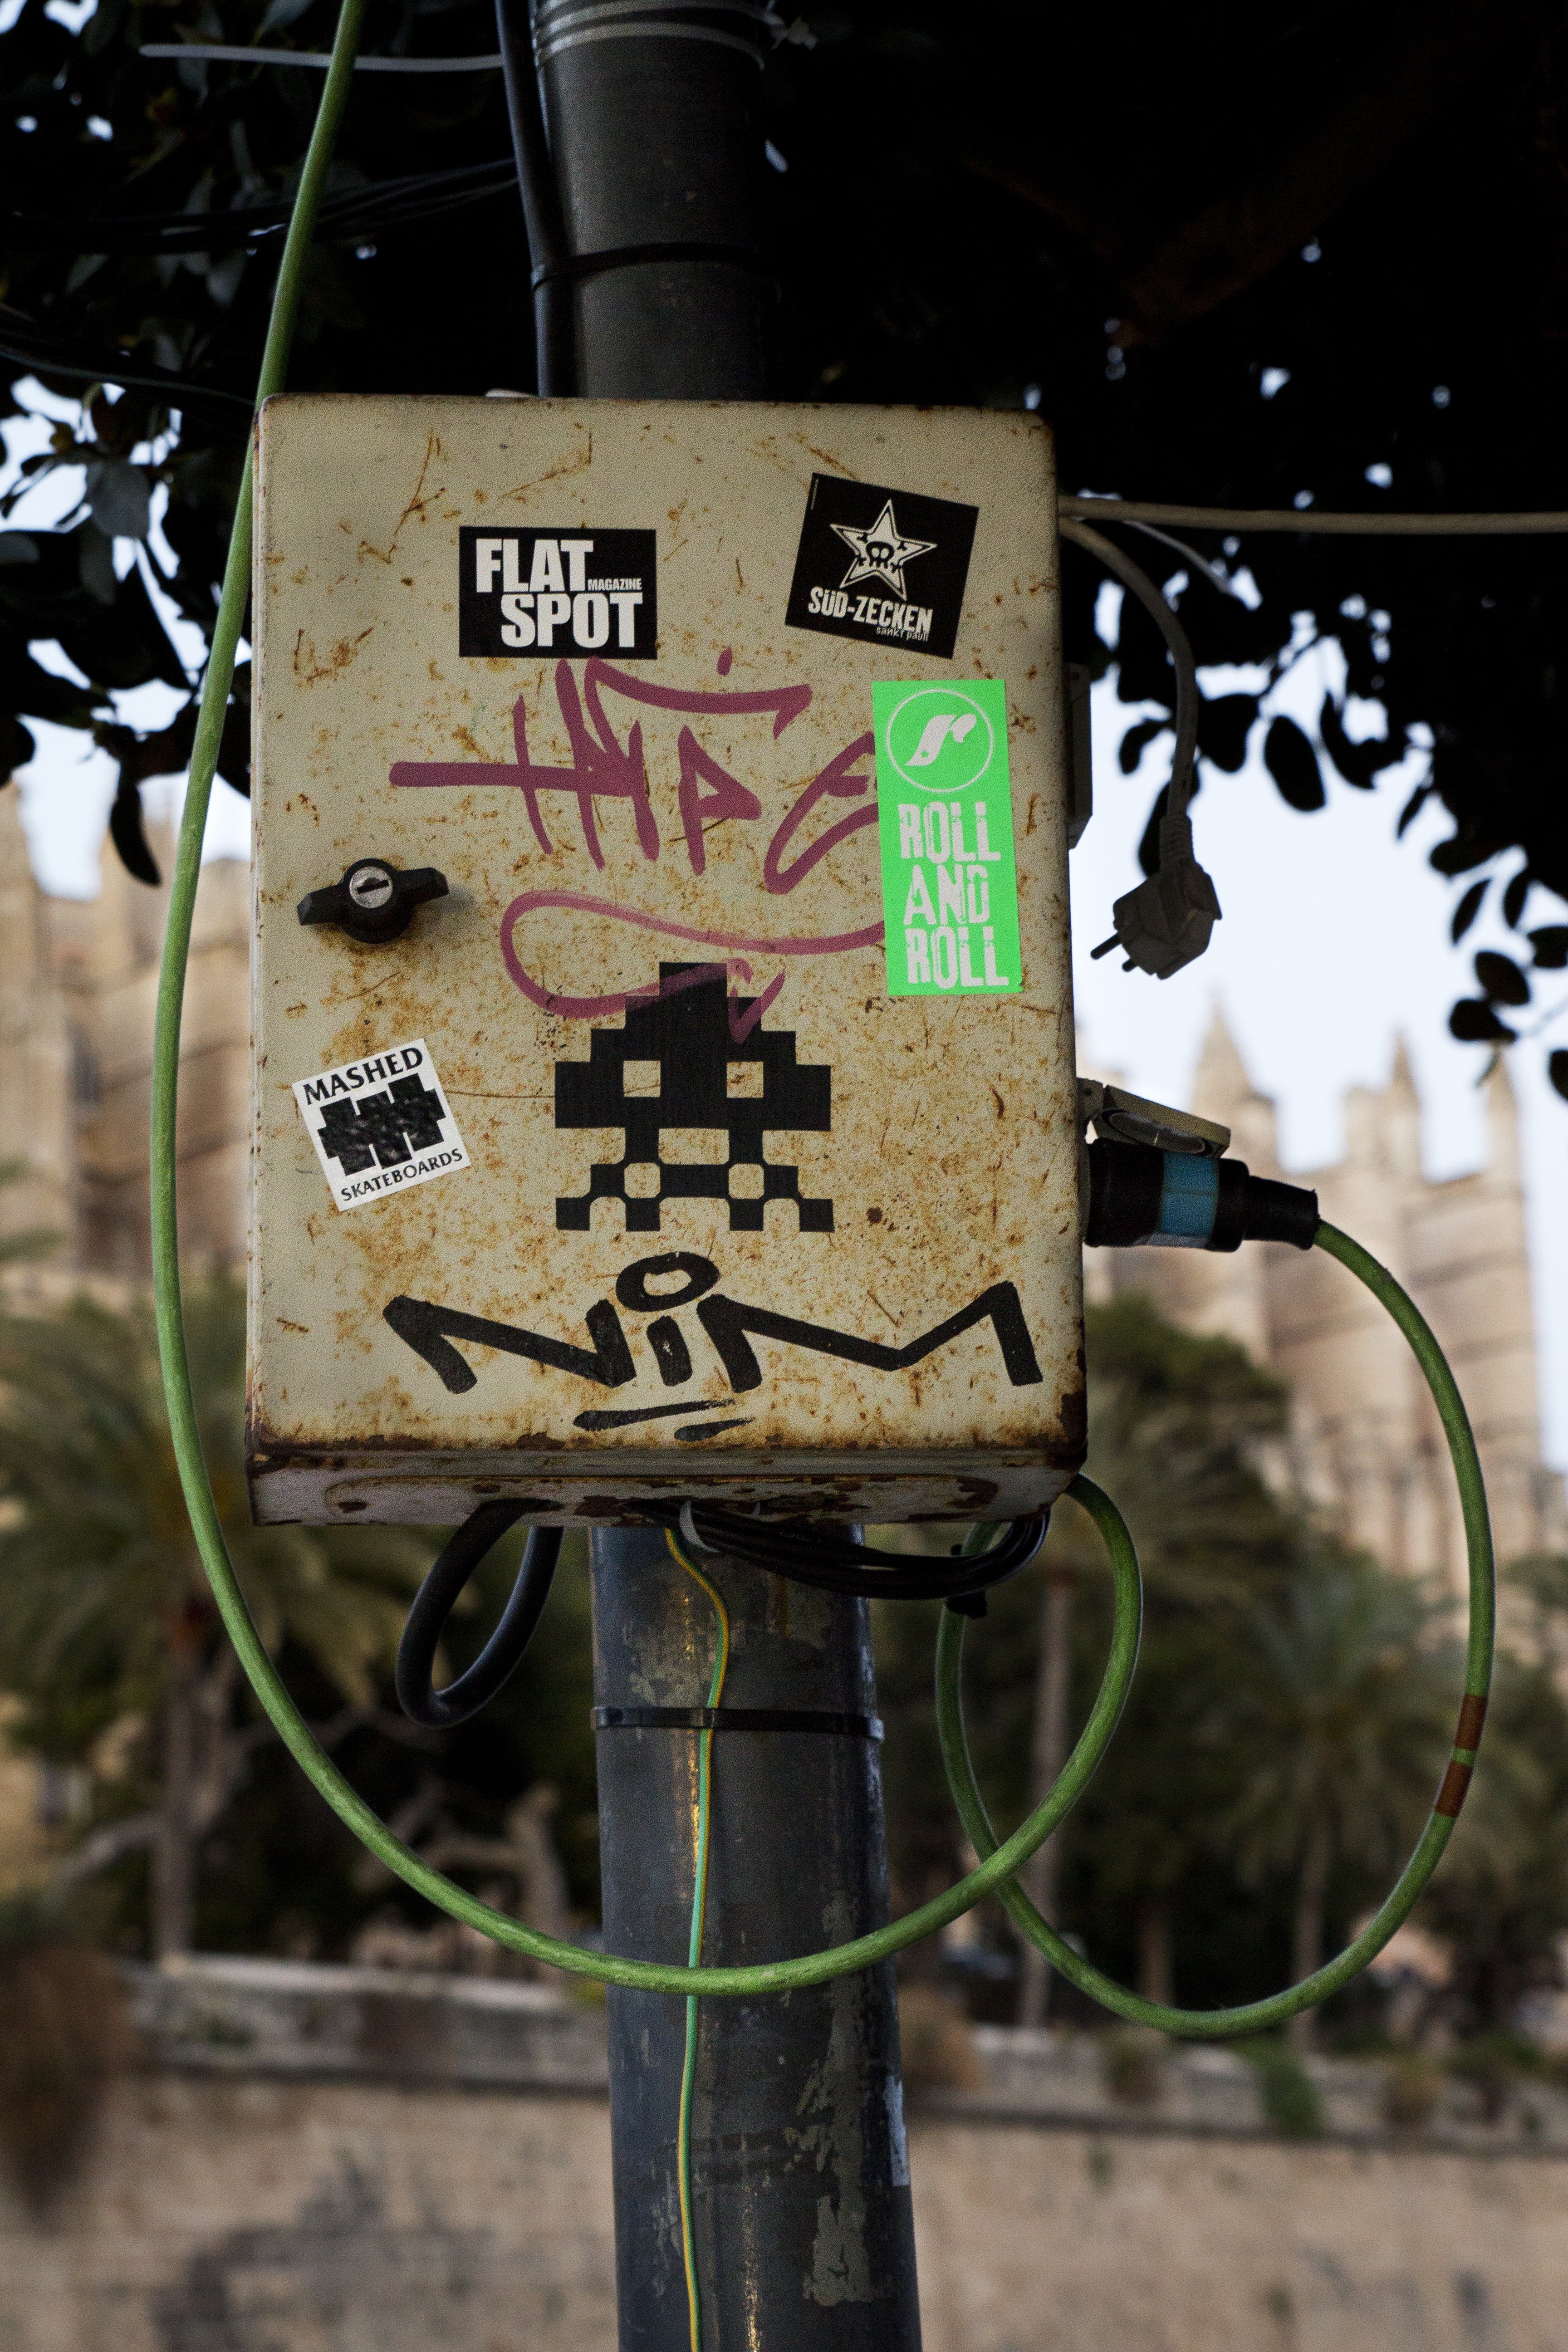
street, bicycle, city, urban, green, vehicle, sports equipment, art, stickers